Awful Splendour

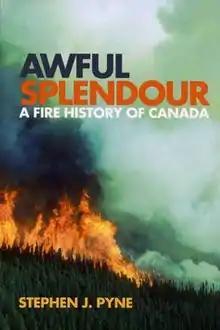
Cover of original edition

Awful Splendour: A Fire History of Canada is a 2007 non-fiction book by American environmental historian Stephen J. Pyne. It examines the natural, social and political history of forest fires in Canada.